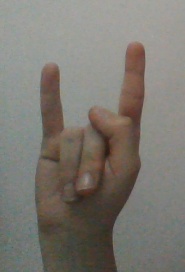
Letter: la